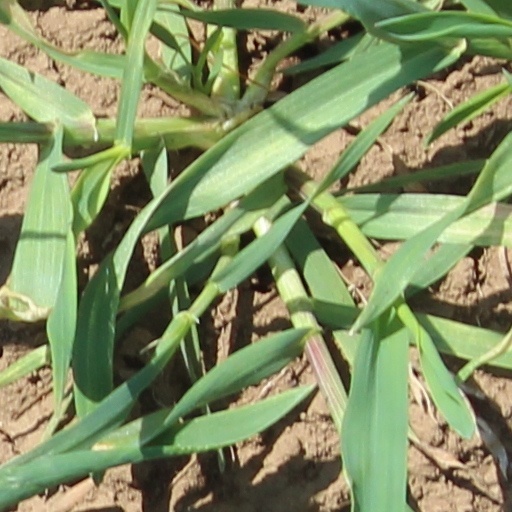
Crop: wheat